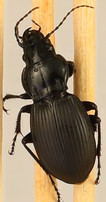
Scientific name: Cyclotrachelus torvus
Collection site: Northern Great Plains Research Laboratory NEON (NOGP), plot NOGP_003